Taburno Camposauro

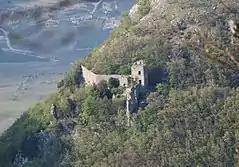
The Santa Maria in Gruptis abbey

The fauna of the massif is varied. Although the pressure from human activities led to the disappearance of rare species from the area, and the lack of water courses limits the variety of species, the Taburno Camposauro hosts the most diverse fauna in the province of Benevento, due to the many different environments. Because of this diversity, bird species are abundant: 94 have been observed, of whom 75 nesting species. The common raven, the common buzzard, the Eurasian nuthatch, redwings and several Passerine species can be seen on the massif.